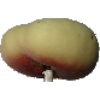
Label: Peach Flat 1